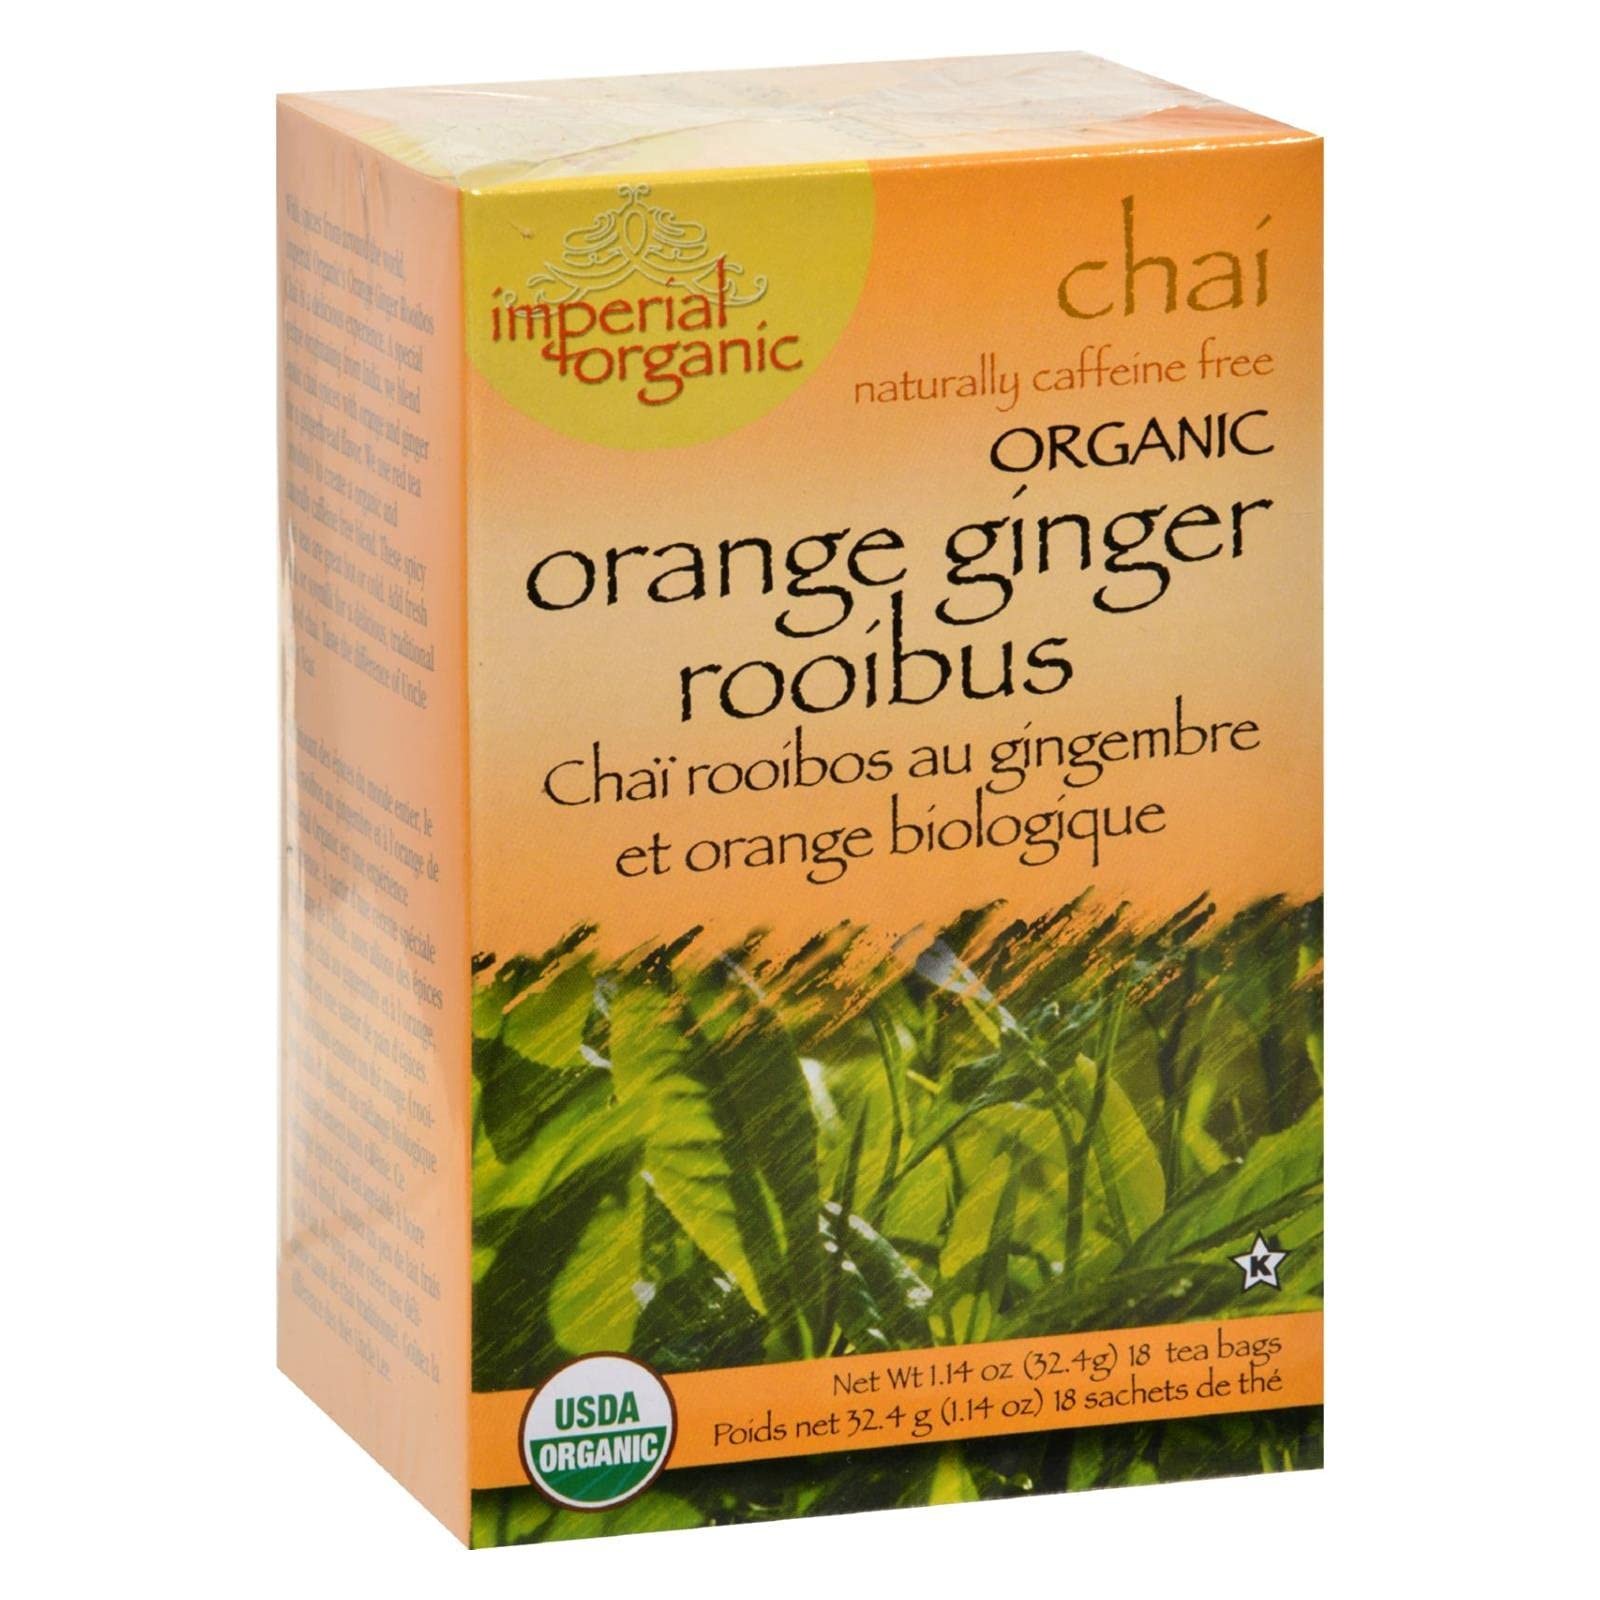
Item Name: Uncle Lee'S Tea Tea Og1 Imp Orng Gngr Roo 18 Bag5
Value: 32.4
Unit: Gram

Price: 6.99